Hoosier Lottery

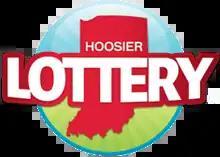

The Hoosier Lottery is the official state lottery of Indiana, and is the only US lottery that uses the state's nickname as its official name. It is a member of the Multi-State Lottery Association (MUSL). The Hoosier Lottery sells scratch-off tickets; its draw games include Mega Millions, Hoosier Lotto, Powerball, Cash 5, and Poker Lotto.